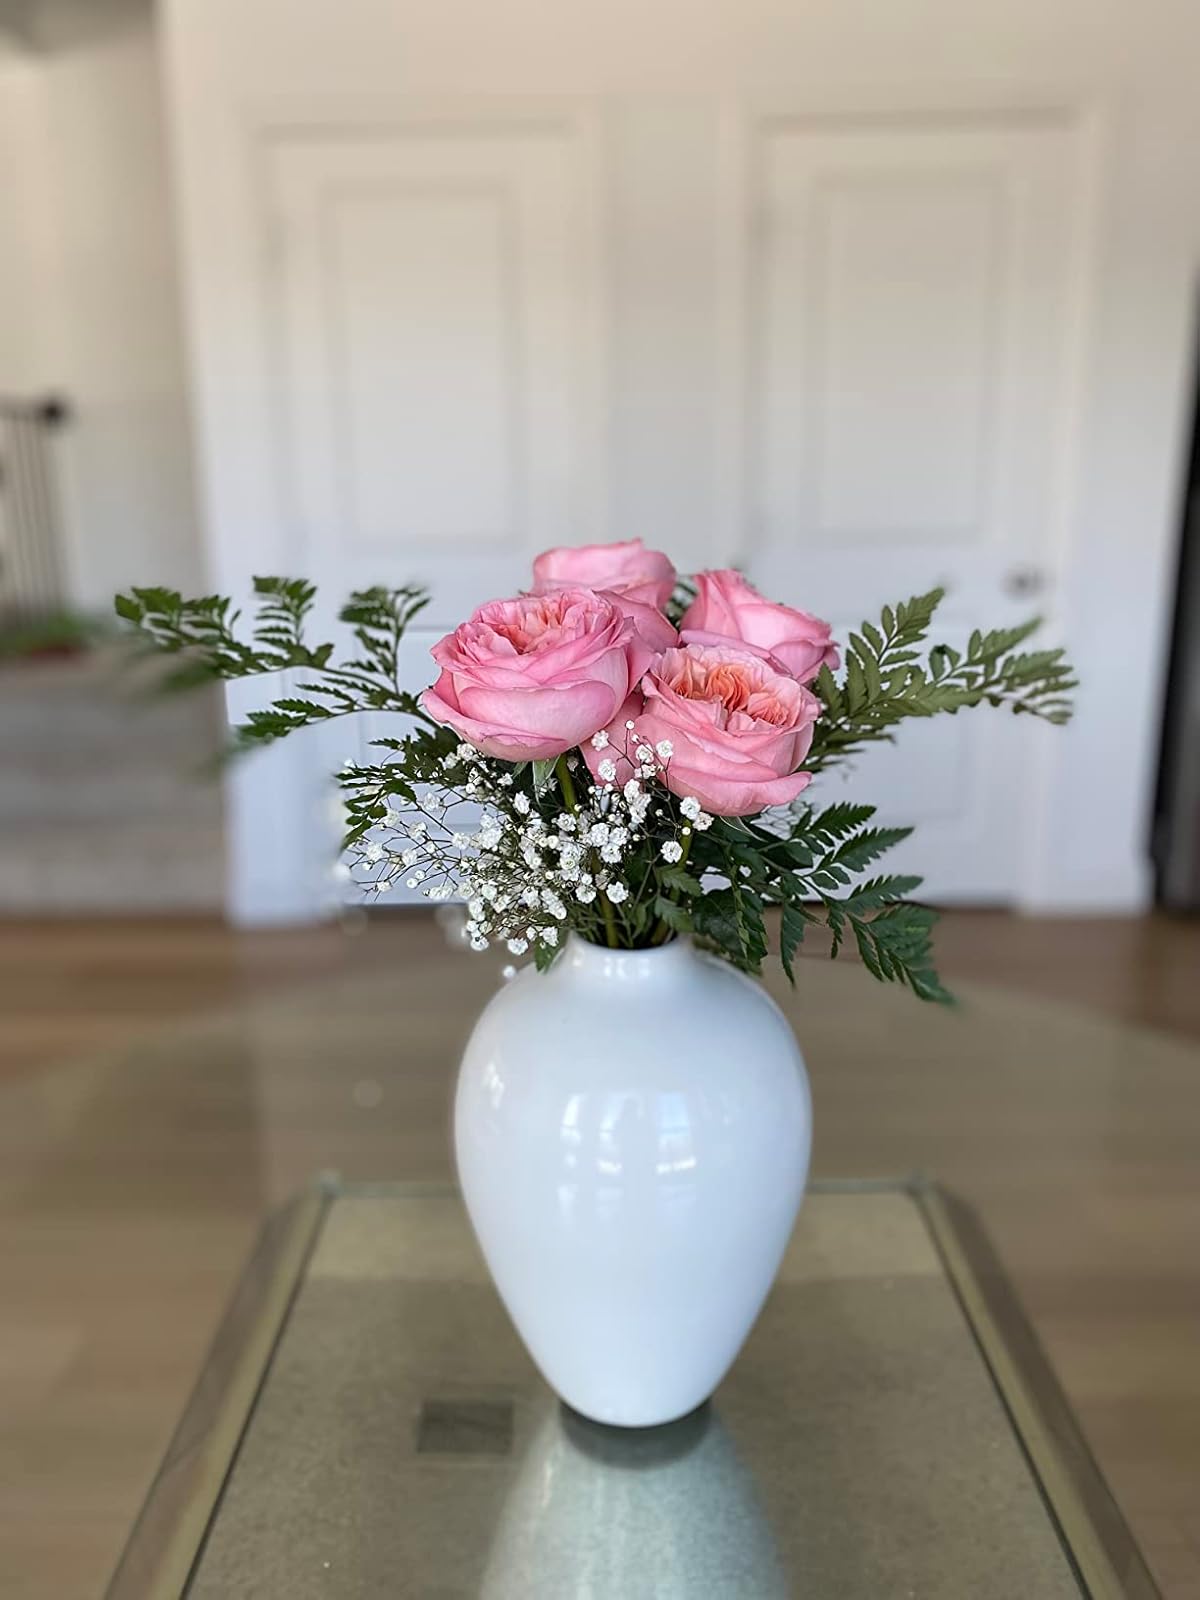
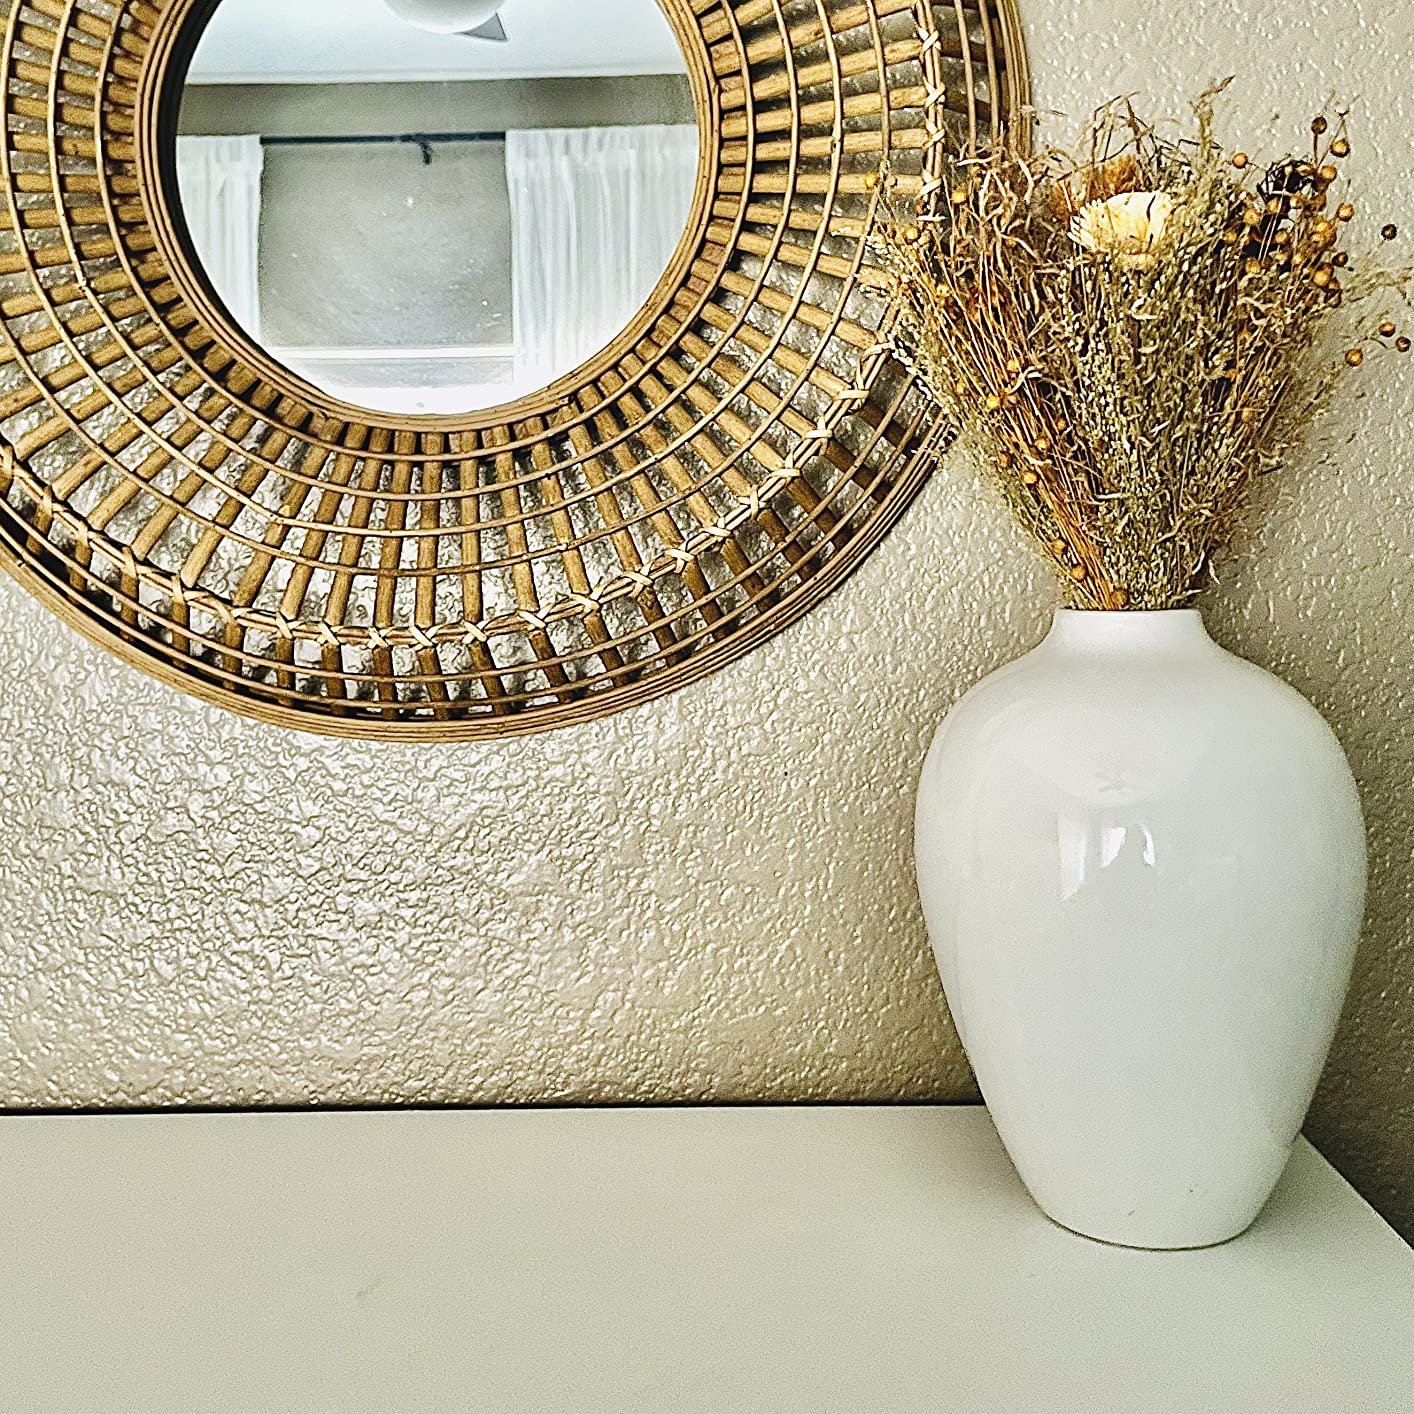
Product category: vase
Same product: yes